Murree Brewery

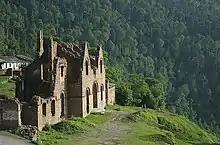
Ruins of one of the earliest buildings used by Murree Brewery

The Murree Brewery Company Ltd. was established in 1860 to meet the demands of British military and civilian personnel at Ghora Gali near the resort town of Murree. The Brewery was managed by the family of Edward Dyer. He was the father of Colonel Reginald Dyer, the British army officer who was infamously responsible for the Jallianwala Bagh massacre. In the 1880s the company established a further brewery in Rawalpindi and a distillery in Quetta.